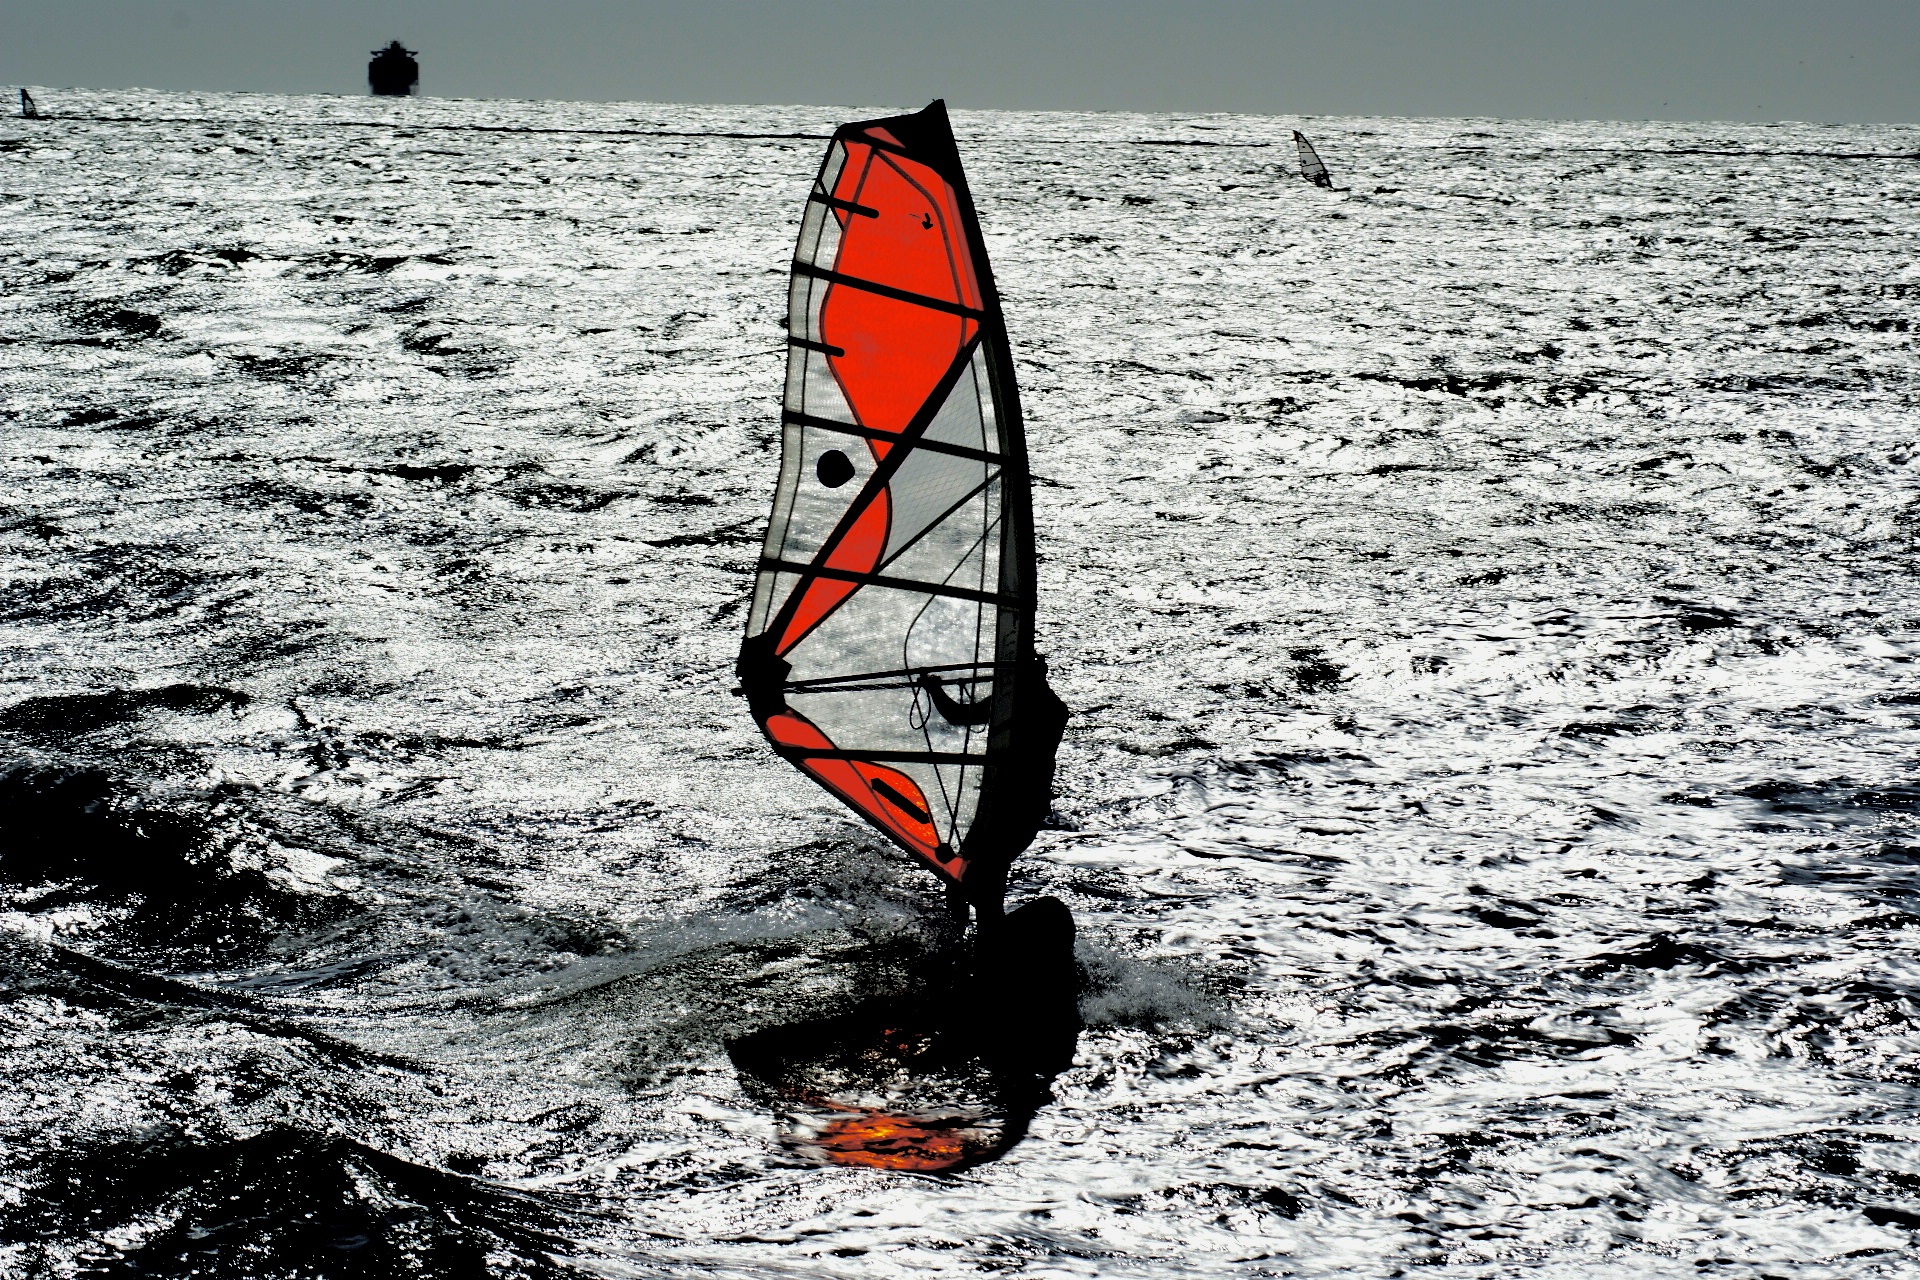
sea, ocean, sport, wave, wind, san francisco, surfing, vehicle, sailing, extreme sport, california, sports, windsurfing, sail, mar, water sport, wind wave, boardsport, surfing equipment and supplies